Jackson's Valley campaign

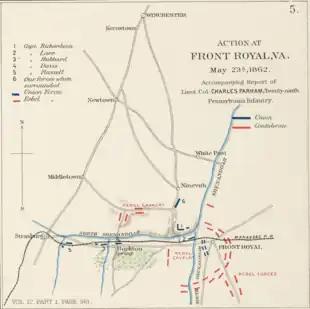
"Action at Front Royal, Va."

The center of Jackson's line of battle were the ferocious Louisiana Tigers battalion (150 men, part of Brig. Gen. Richard Taylor's brigade in Ewell's division), commanded by Col. Roberdeau Wheat, and the 1st Maryland Infantry, the latter bitter enemies of Kenly's Union 1st Maryland Infantry. The first shots were fired around 2 p.m. and the Confederates quickly pushed the small Federal detachment out of town. Kenly and his men made a stand on a hill just north of town and Jackson prepared to charge them with the Marylanders in the center and the Louisianians against their left flank. Before the attack could commence, Kenly saw Confederate cavalry approaching the bridges that he needed for his escape route and he immediately ordered his men to abandon their position. They first crossed the South Fork bridges and then the wooden Pike Bridge over the North Fork, which they set afire behind them. Taylor's Brigade raced in pursuit and Jackson ordered them to cross the burning bridge. As he saw the Federals escaping, Jackson was frustrated that he had no artillery to fire at them. His guns were delayed on the Gooney Manor Road detour route the infantry had taken and Ashby's cavalry had failed to deliver Jackson's orders for them to take the direct route after the battle started.